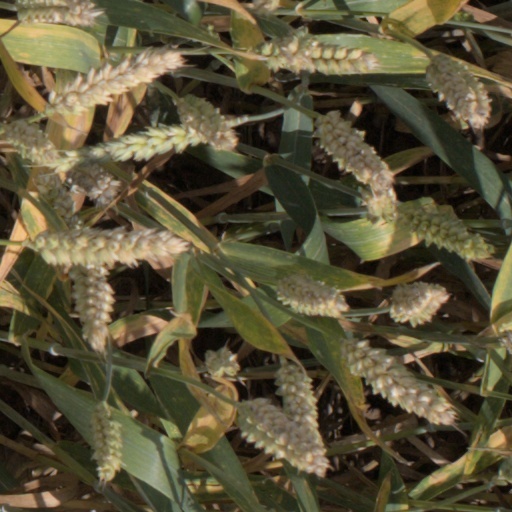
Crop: wheat